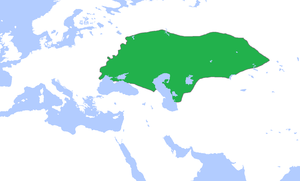
La Horde d'or est un empire turco-mongol gouverné par une dynastie issue de Djötchi, fils aîné de Gengis Khan, qui contrôle les steppes russes aux XIIIᵉ et XIVᵉ siècles.